Handled the ball

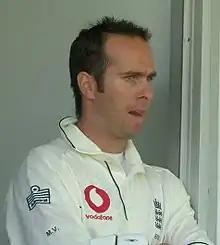
Michael Vaughan was the penultimate cricketer to be dismissed handled the ball in international cricket, in 2001.

Handled the ball was formerly one of the methods of dismissing a batter in the sport of cricket, but was integrated into the Law on obstructing the field when the Laws of Cricket were rewritten in 2017. It dictated that either batter can be given out if they intentionally touch the ball with a hand that is not holding their bat. An exception was given if the batter handled the ball to avoid injury. It was governed by Law 33 of the 2000 Edition of the Laws, and was a rare way for a batter to be dismissed: in the history of cricket, there have been 61 instances in first-class matches and 5 occasions in List A games. In most cases this occurred when a batter thought that the ball was going to hit their wicket, and knocked it away from the stumps with their hand.